Qatar Football Association

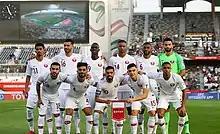
Qatar national team during the 2019 AFC Asian Cup.

Aspire Zone - The Aspire Zone in Doha, Qatar, is a popular training camp for European football clubs, where teams such as Bayern Munich, PSV Eindhoven, FC Red Bull Salzburg, AFC Ajax and FC Zenit prepare for the upcoming matches in their leagues.